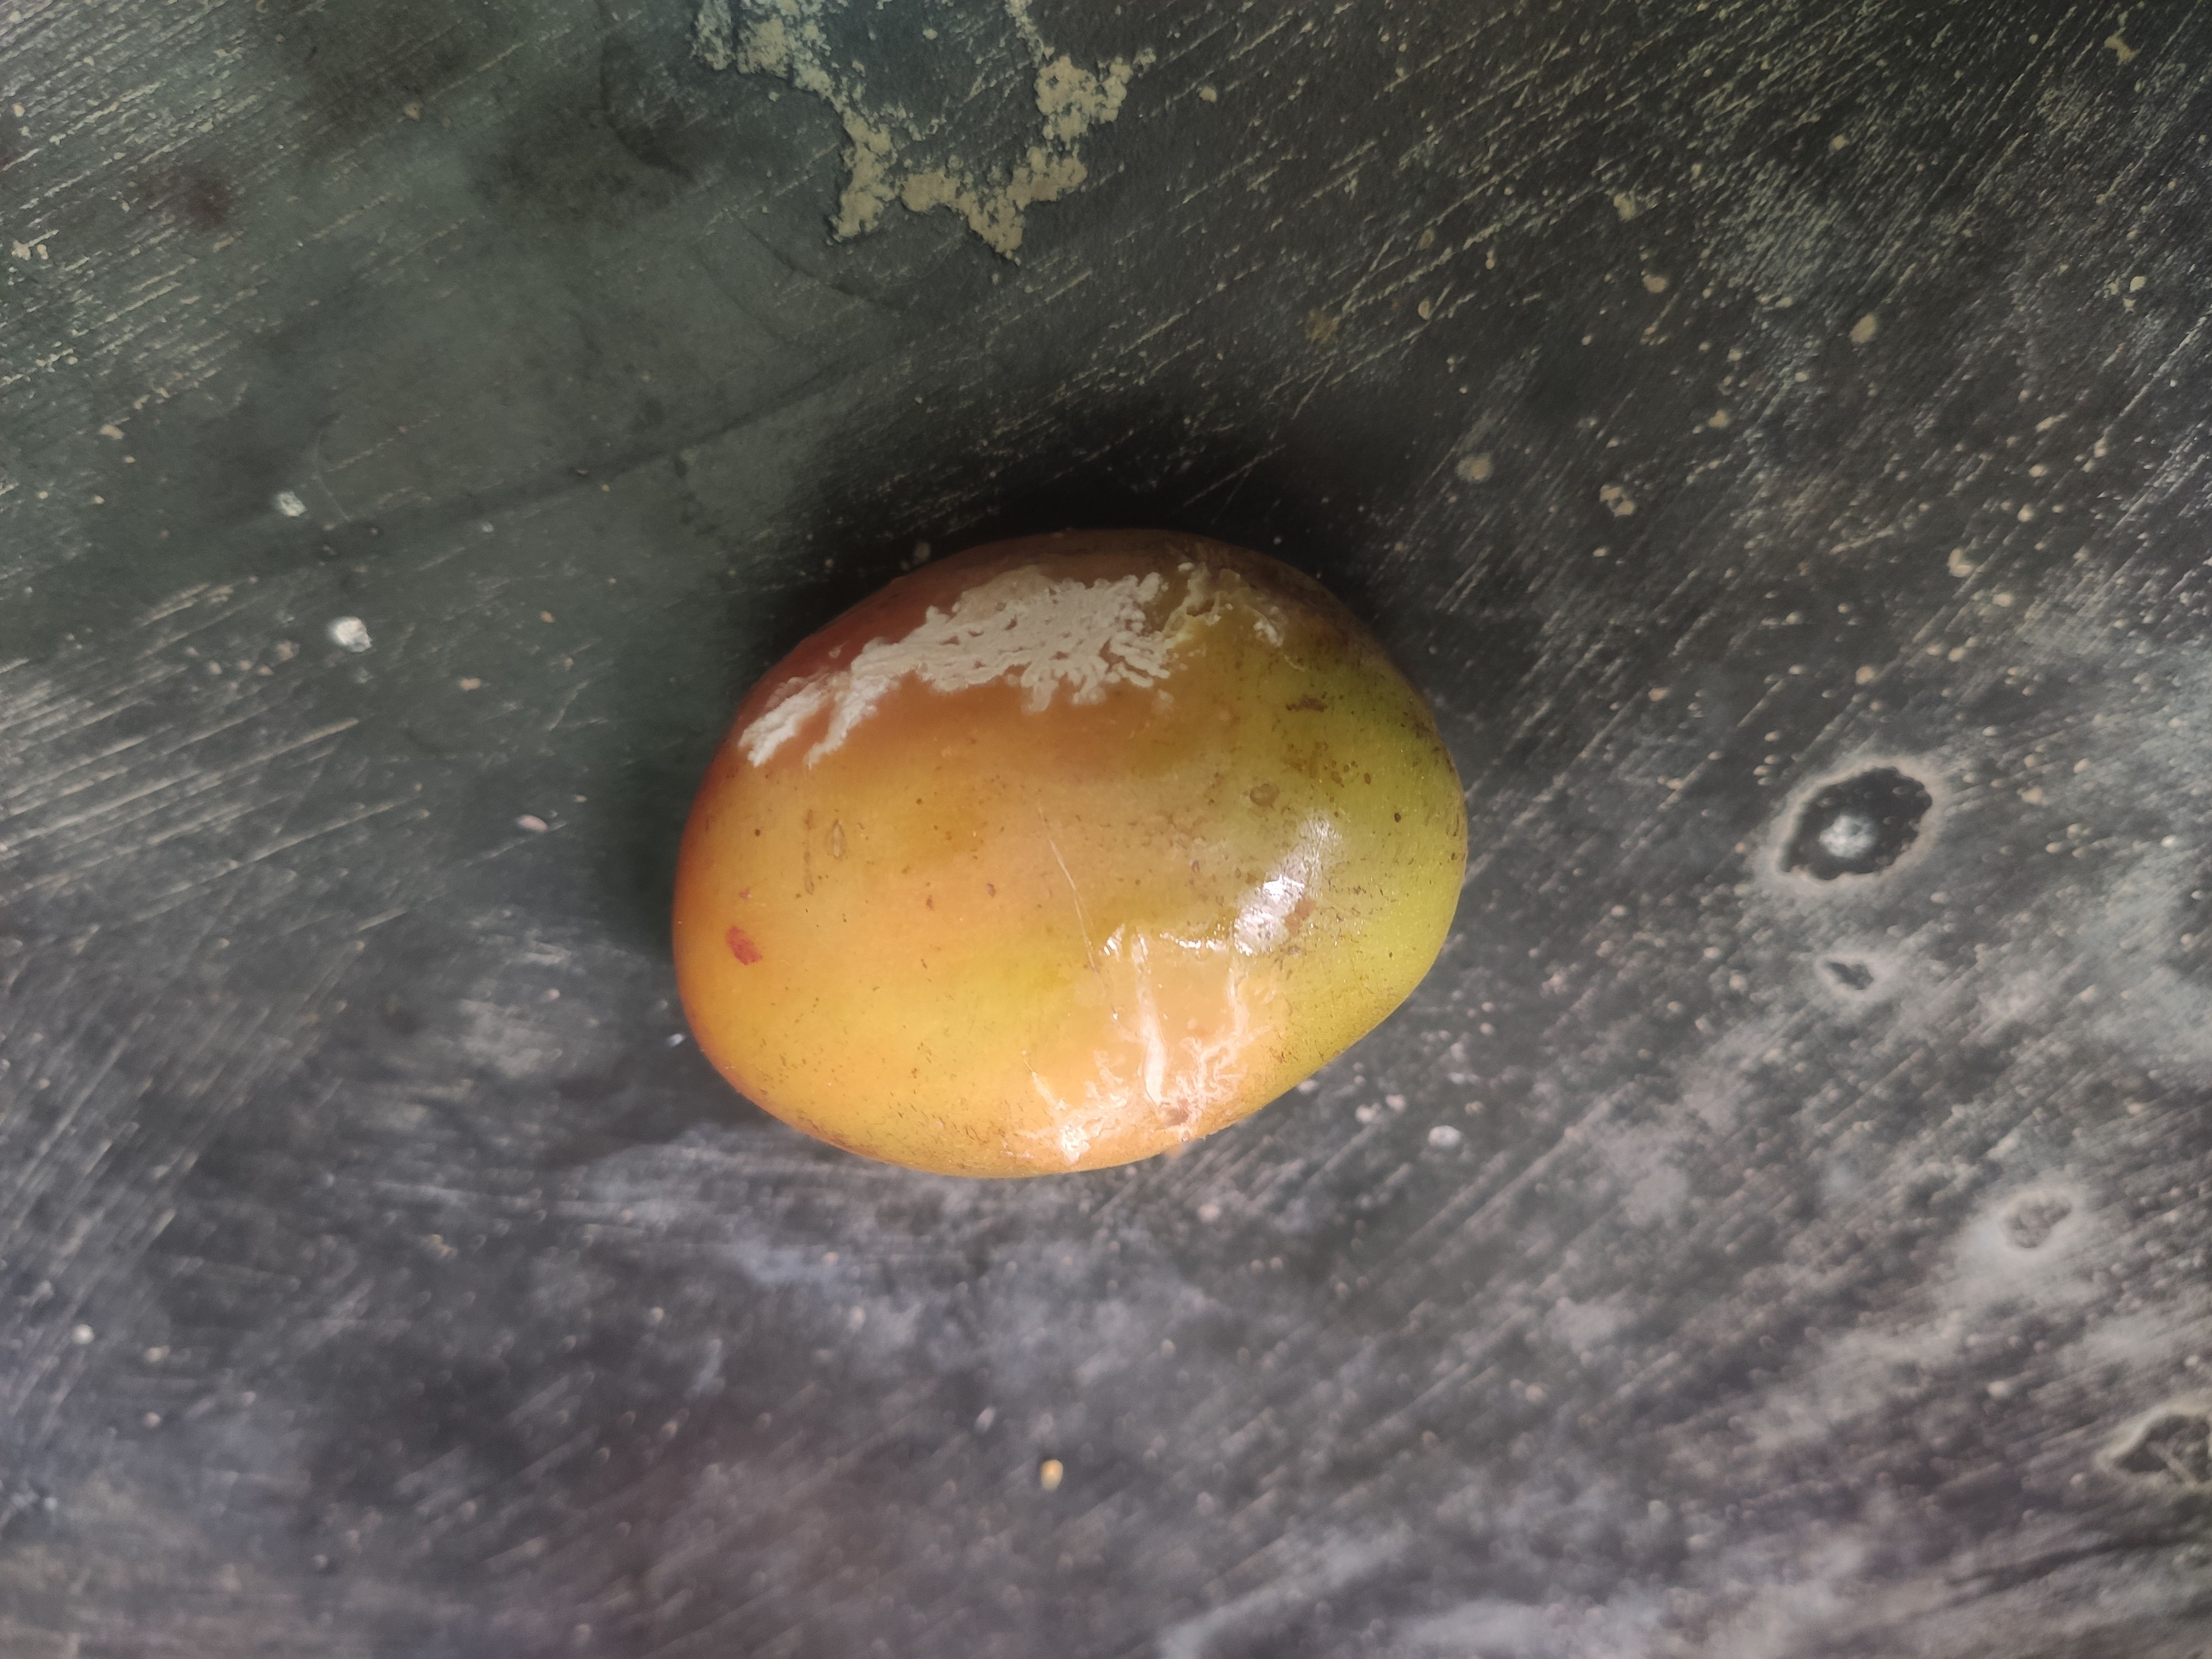
Fruit: tomatoes
Grade: 2nd-grade